List of Game of Thrones characters

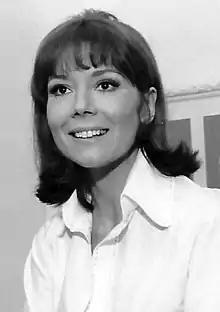
Diana Rigg

Wyman Manderly (portrayed by Sean Blowers) is the Lord of White Harbor, and the Head of House Manderly. He refuses to take part on either side of the Battle of the Bastards. After Jon Snow takes Winterfell, Wyman arrives to treat with him, and is berated by Lyanna Mormont for not upholding their oaths of allegiance to House Stark despite the crimes committed against them at the Red Wedding. Wyman is the first lord to declare Jon the King in the North and the first to call him the "White Wolf".